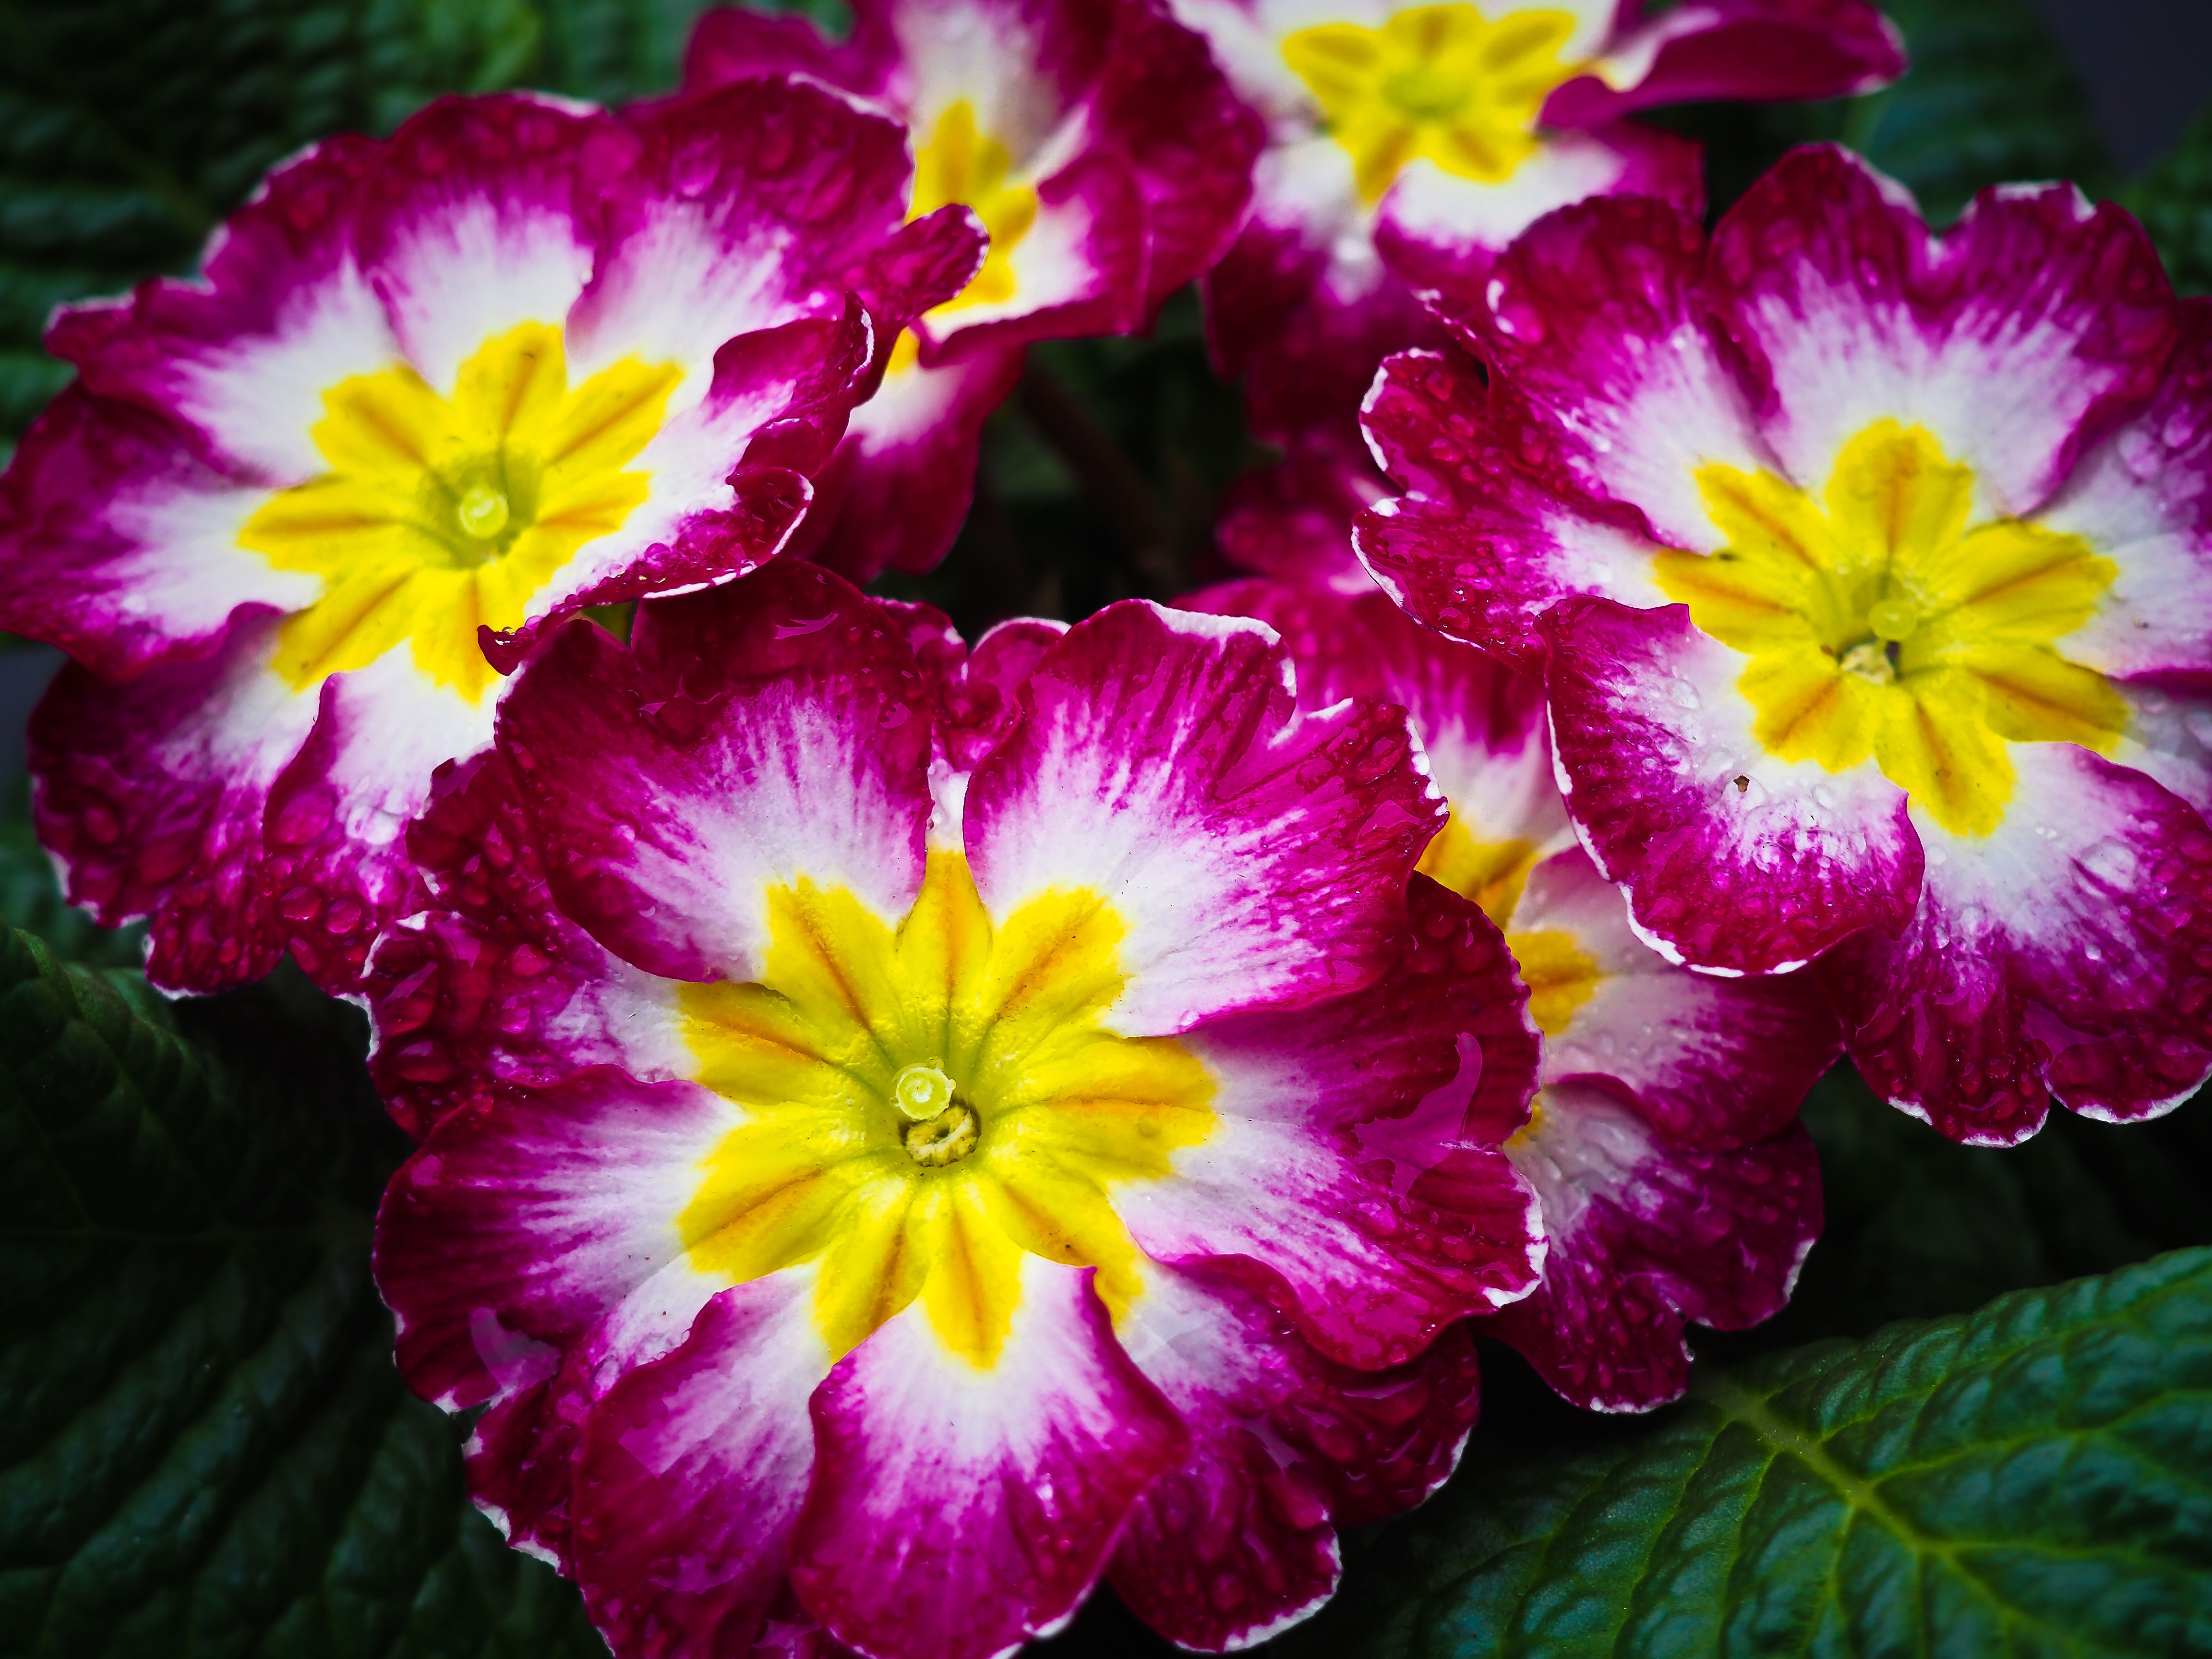
nature, blossom, plant, flower, petal, bloom, spring, red, pink, close, flora, flowers, primula, macro photography, flowering plant, herbaceous plant, annual plant, land plant, violet family